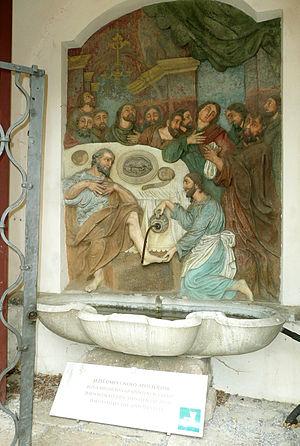
Chemin de croix près de Banská Štiavnica - Lavement des pieds du ChristSlovenčina: Kaplnka Kristus umýva nohy apoštolom This media shows the protected monument with the number 602-2489/6 (other) in the Slovak Republic.
Le Calvaire de Banská Štiavnica est un calvaire en baroque tardif. Il s'agit d'une unité architecturale et paysagère unique dans l'étendue et le contenu, dont la construction remonte au milieu du XVIIIᵉ siècle. Le 11 décembre 1993, le Calvaire de Banská Štiavnica est inscrit comme une partie de la ville historique de Banská Štiavnica avec les monuments techniques des environs de la ville sur la Liste du patrimoine mondial au titre des biens culturels par l’Unesco.